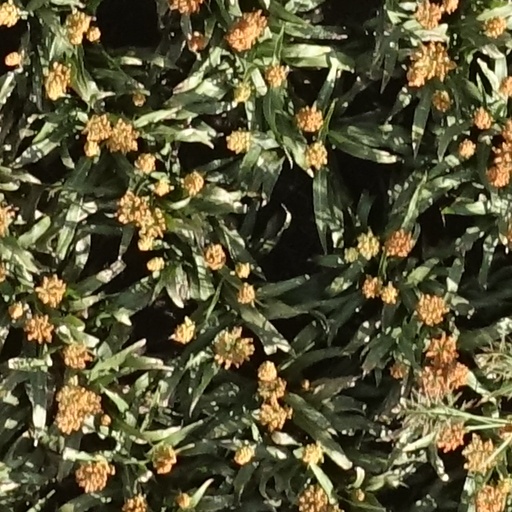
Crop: sorghum